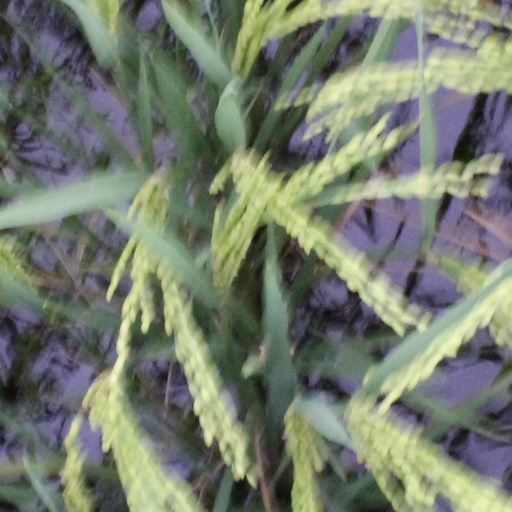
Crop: rice